Jung (2000 film)

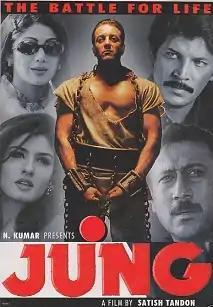
Promotional poster of the film

Jung is a 2000 Indian Hindi-language action thriller film directed by Sanjay Gupta. The film features Sanjay Dutt, Jackie Shroff, Aditya Pancholi, Raveena Tandon and Shilpa Shetty. The film has some similarities to the Hollywood film "Desperate Measures".